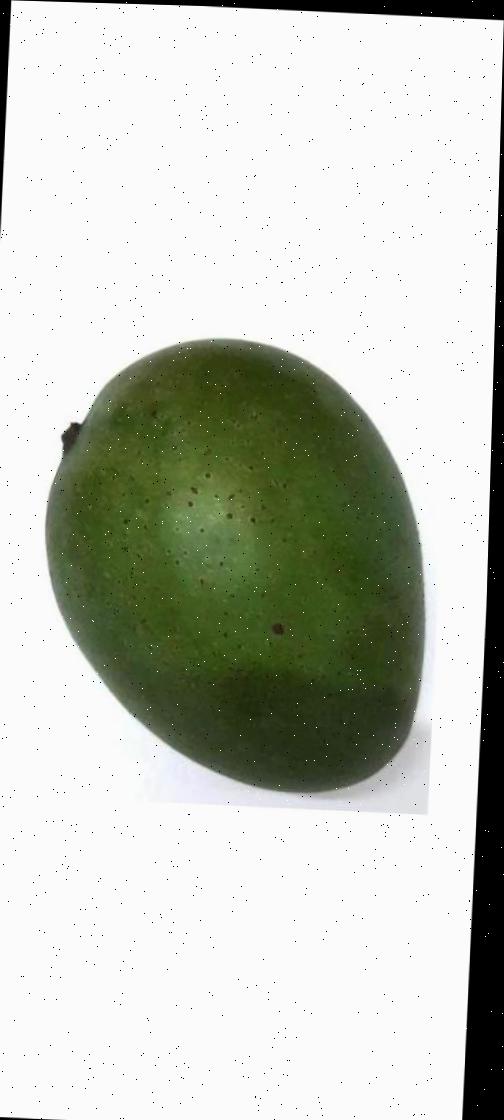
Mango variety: Ashshina Zhinuk